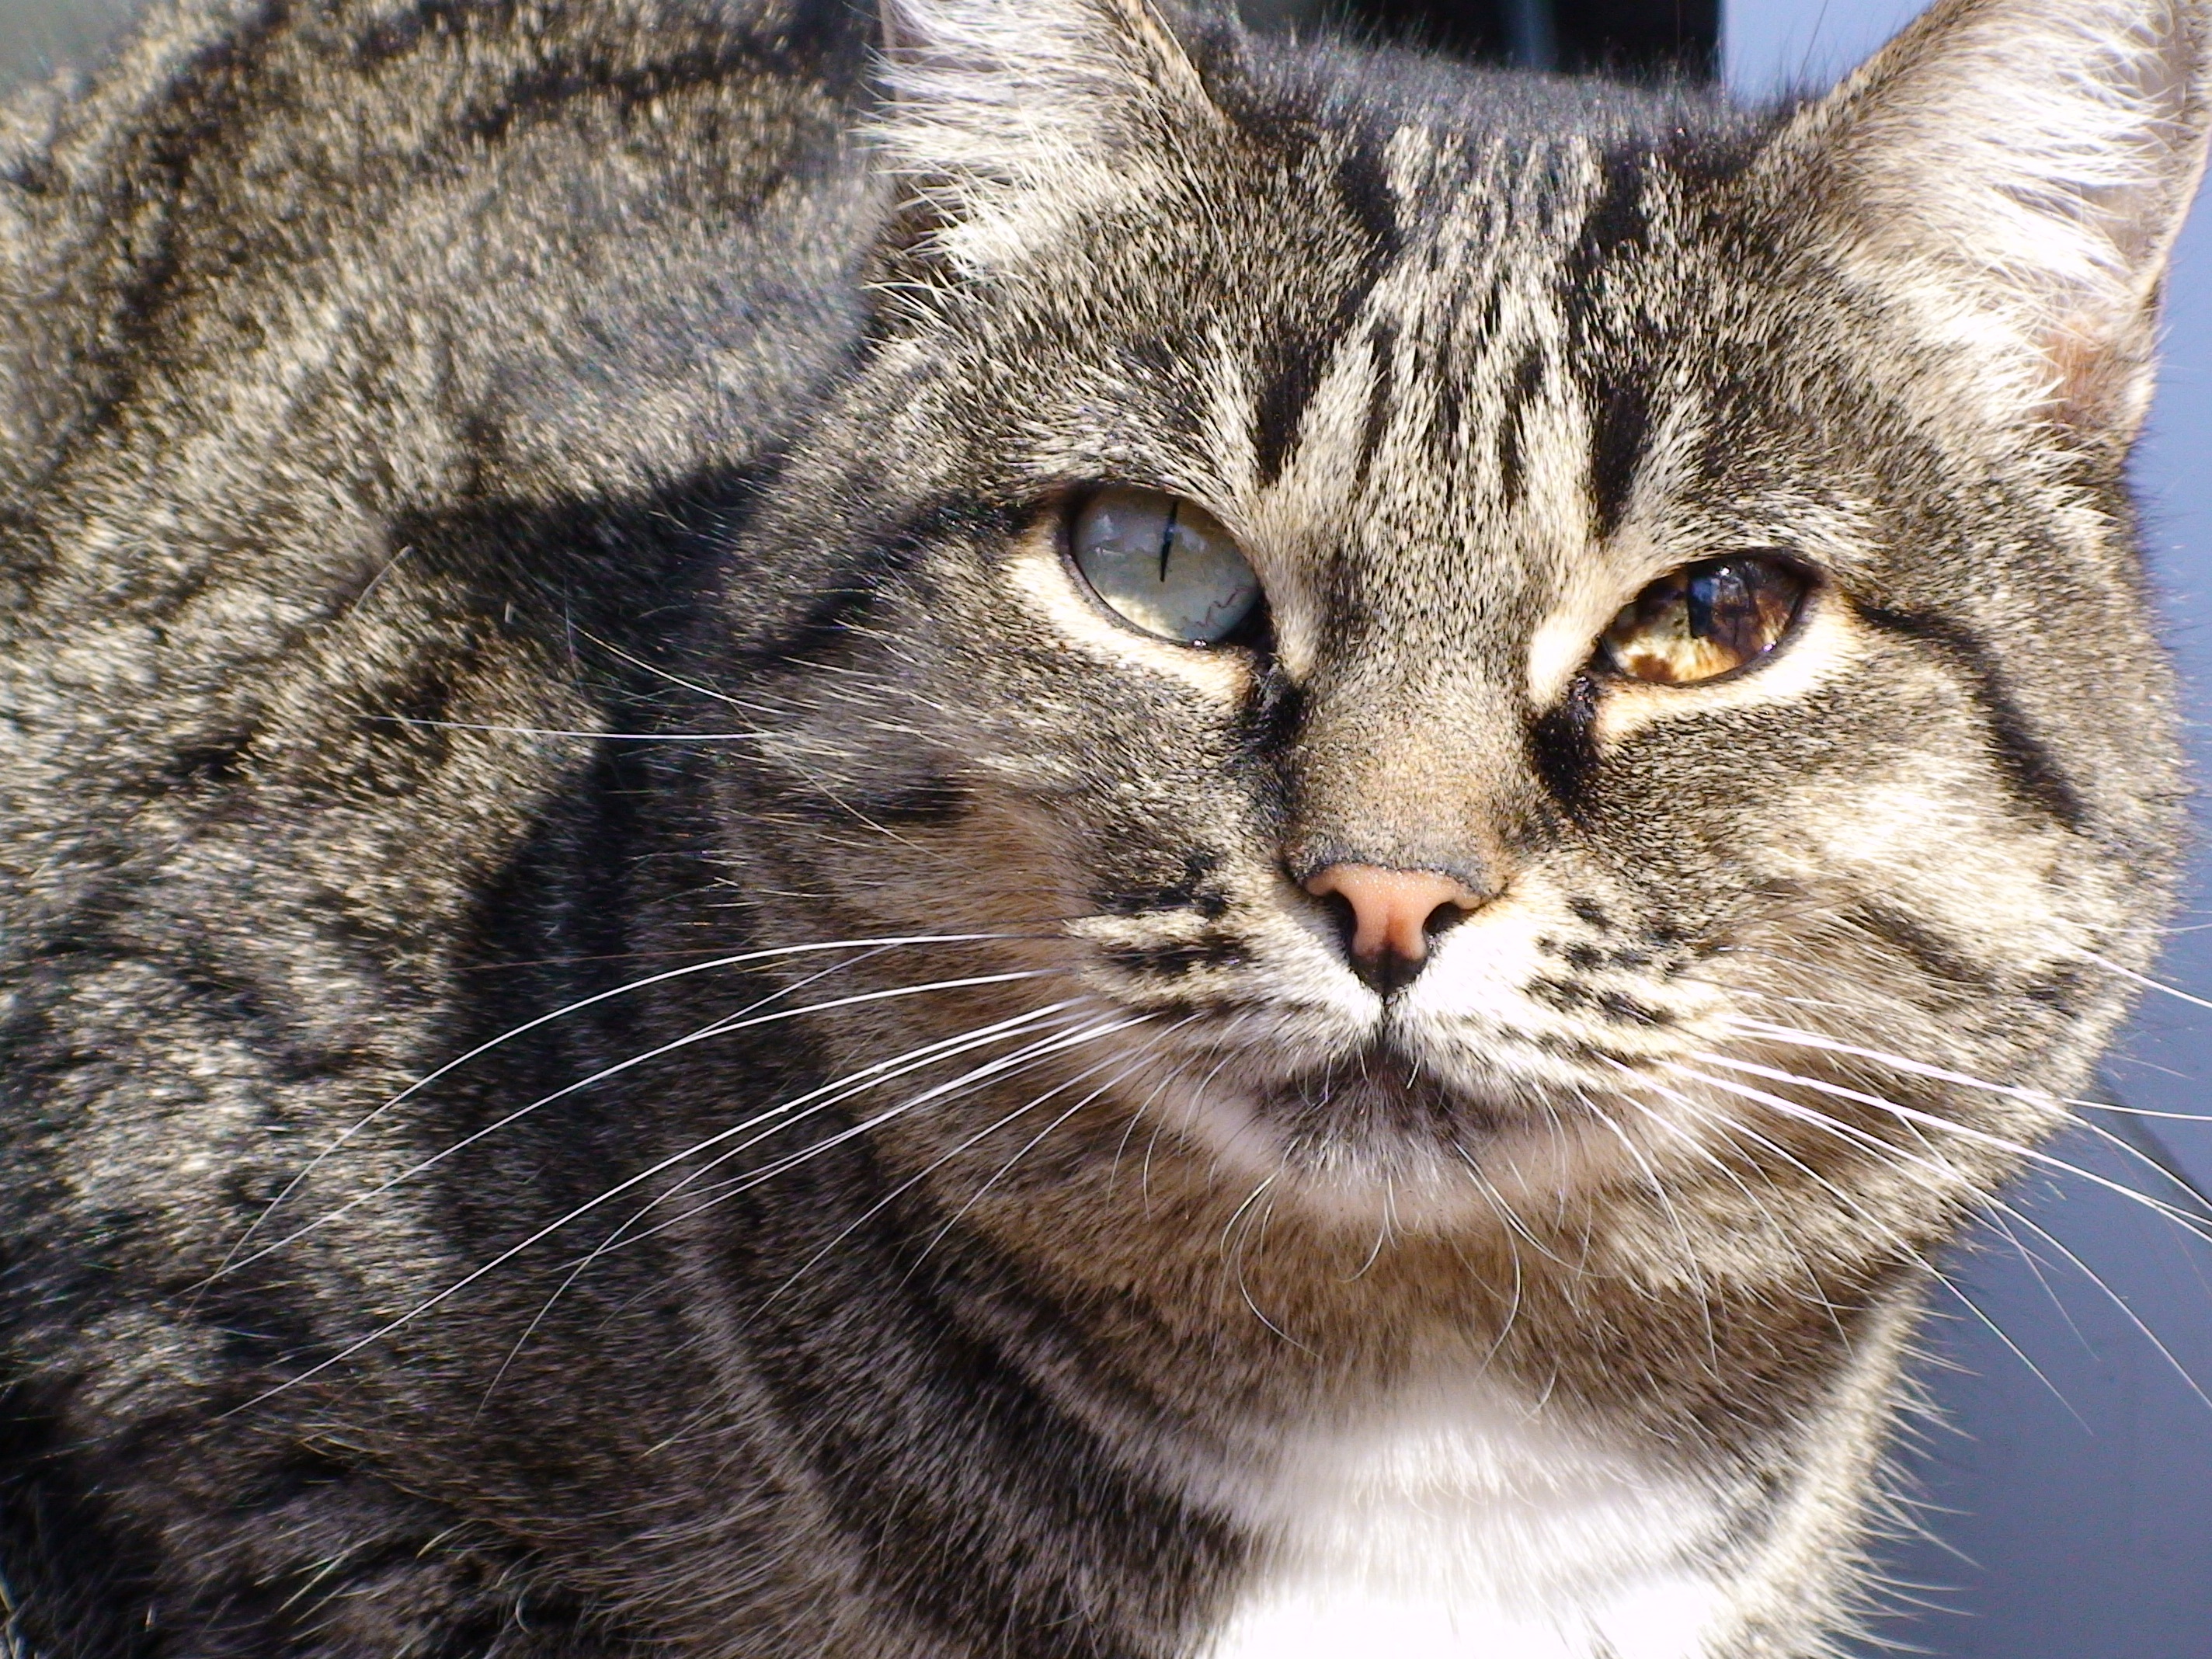
view, animal, cute, pet, fur, portrait, kitten, cat, mammal, closeup, fauna, striped, stroll, close up, pets, sunny, cats, whiskers, grey, animals, vertebrate, day, darling, views, cat eyes, young cat, cat's eye, tabby cat, muzzle cat, european shorthair, cat person, fluffy cat, wild cat, small to medium sized cats, cat like mammal, domestic short haired cat, pixie bob, american shorthair